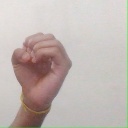
अक्षर: ऊ